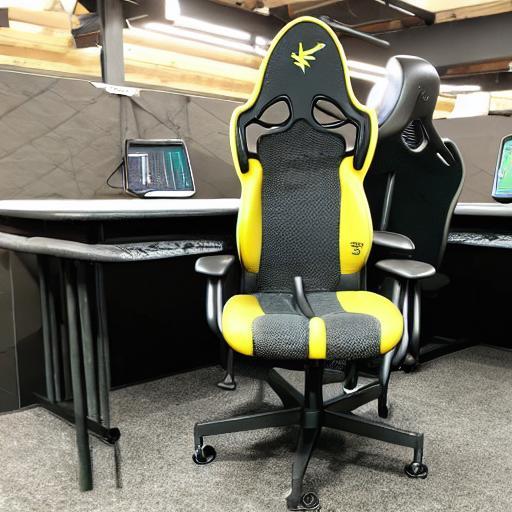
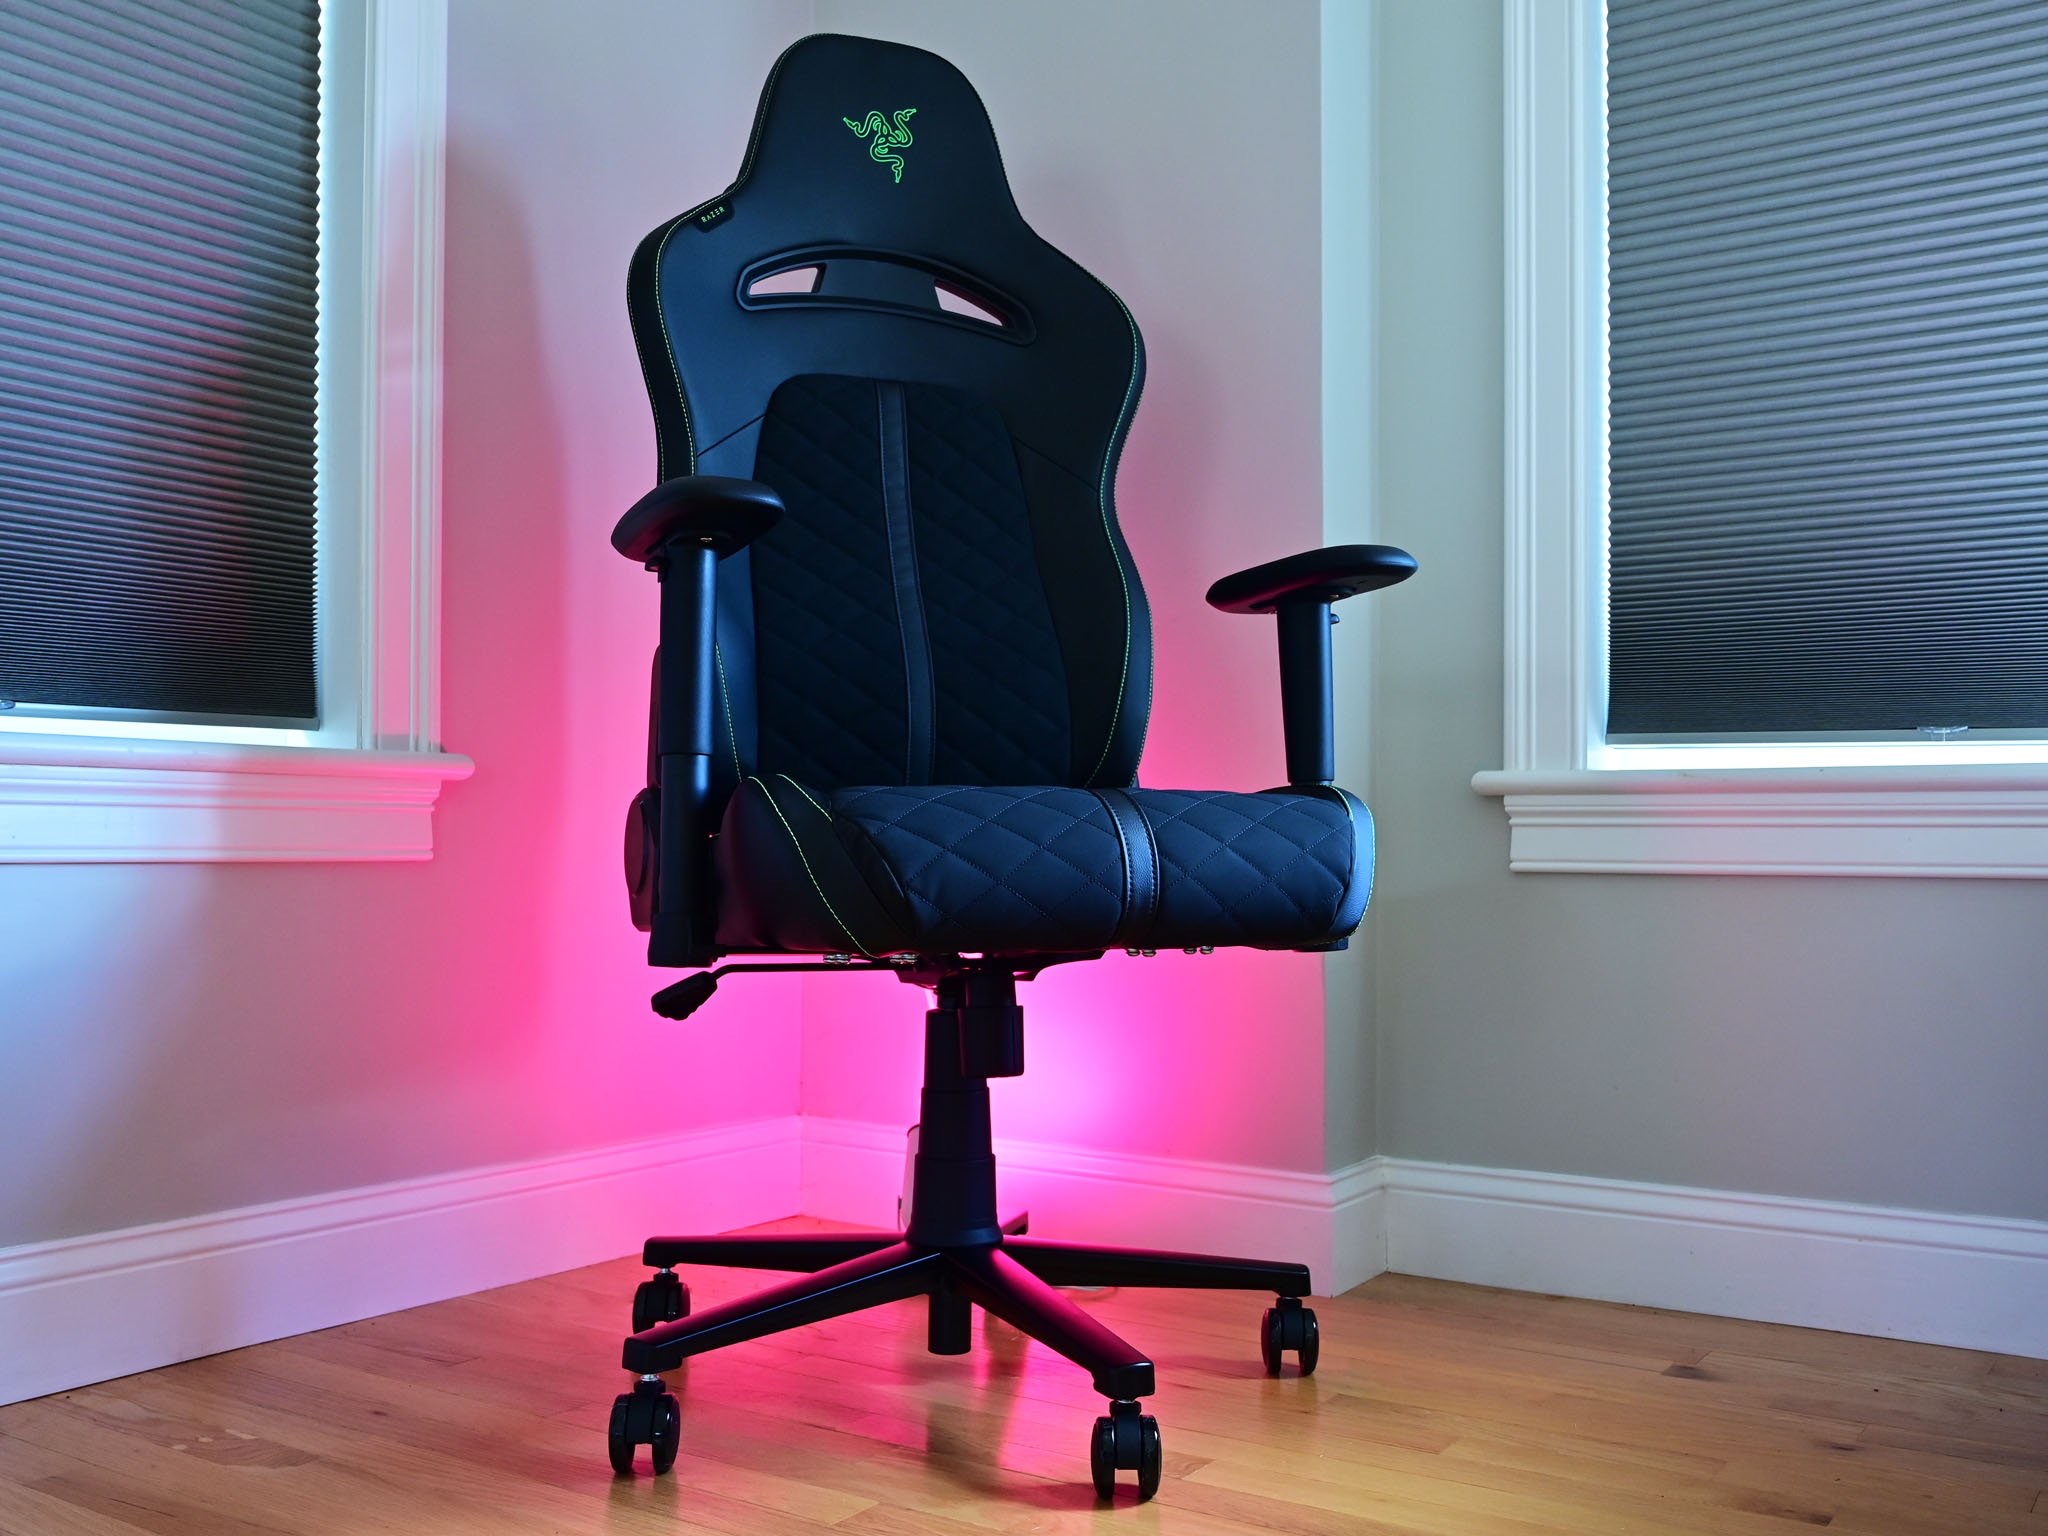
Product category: items_chair
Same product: no